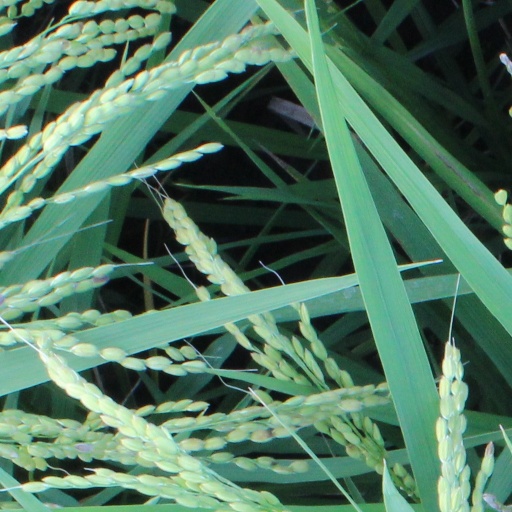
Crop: rice